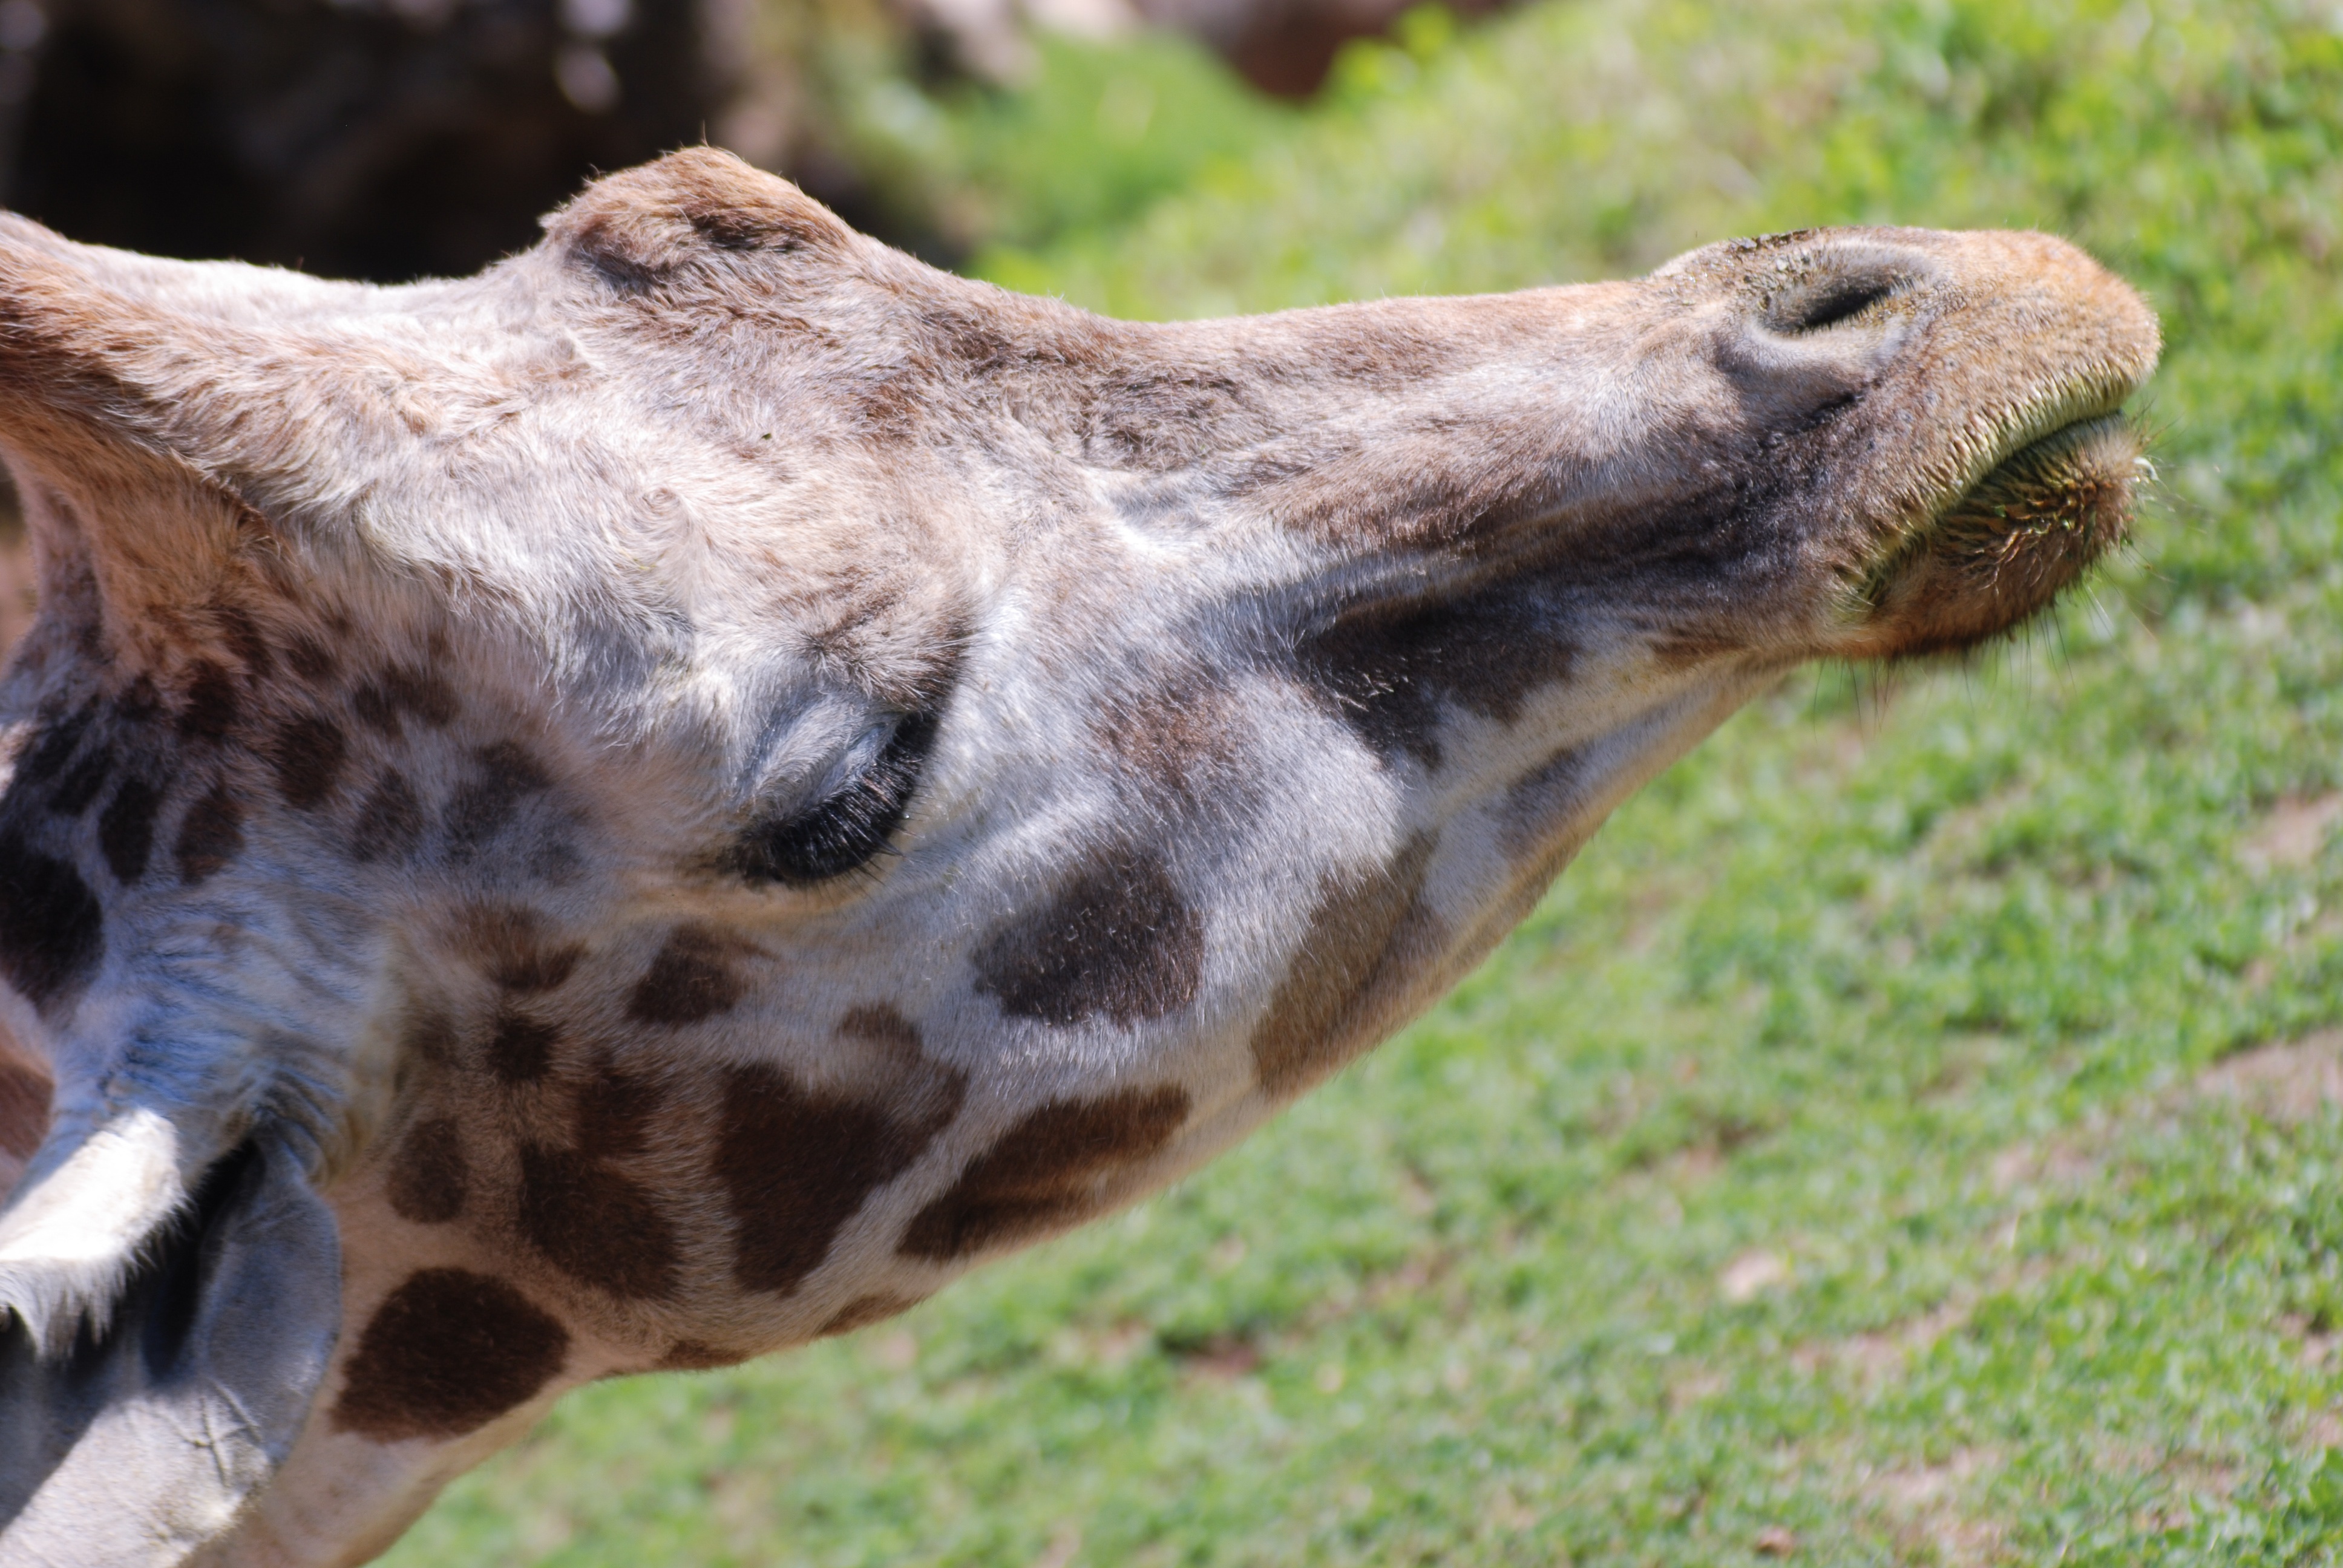
nature, animal, wildlife, zoo, mammal, fauna, giraffe, vertebrate, animal portrait, giraffidae